Hong Kong–style milk tea

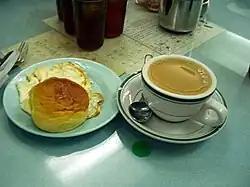
Hot milk tea in a coffee cup served alongside breakfast

Hong Kong–style milk tea is a popular part of many Hongkongers' daily lives, typically served as part of afternoon tea but also at breakfast or dinner. It enjoys nearly the same ubiquitous status that coffee holds in the West. A cup of milk tea costs roughly , with industry estimates suggesting that Hongkongers consume an average of 2.5 million cups a day.